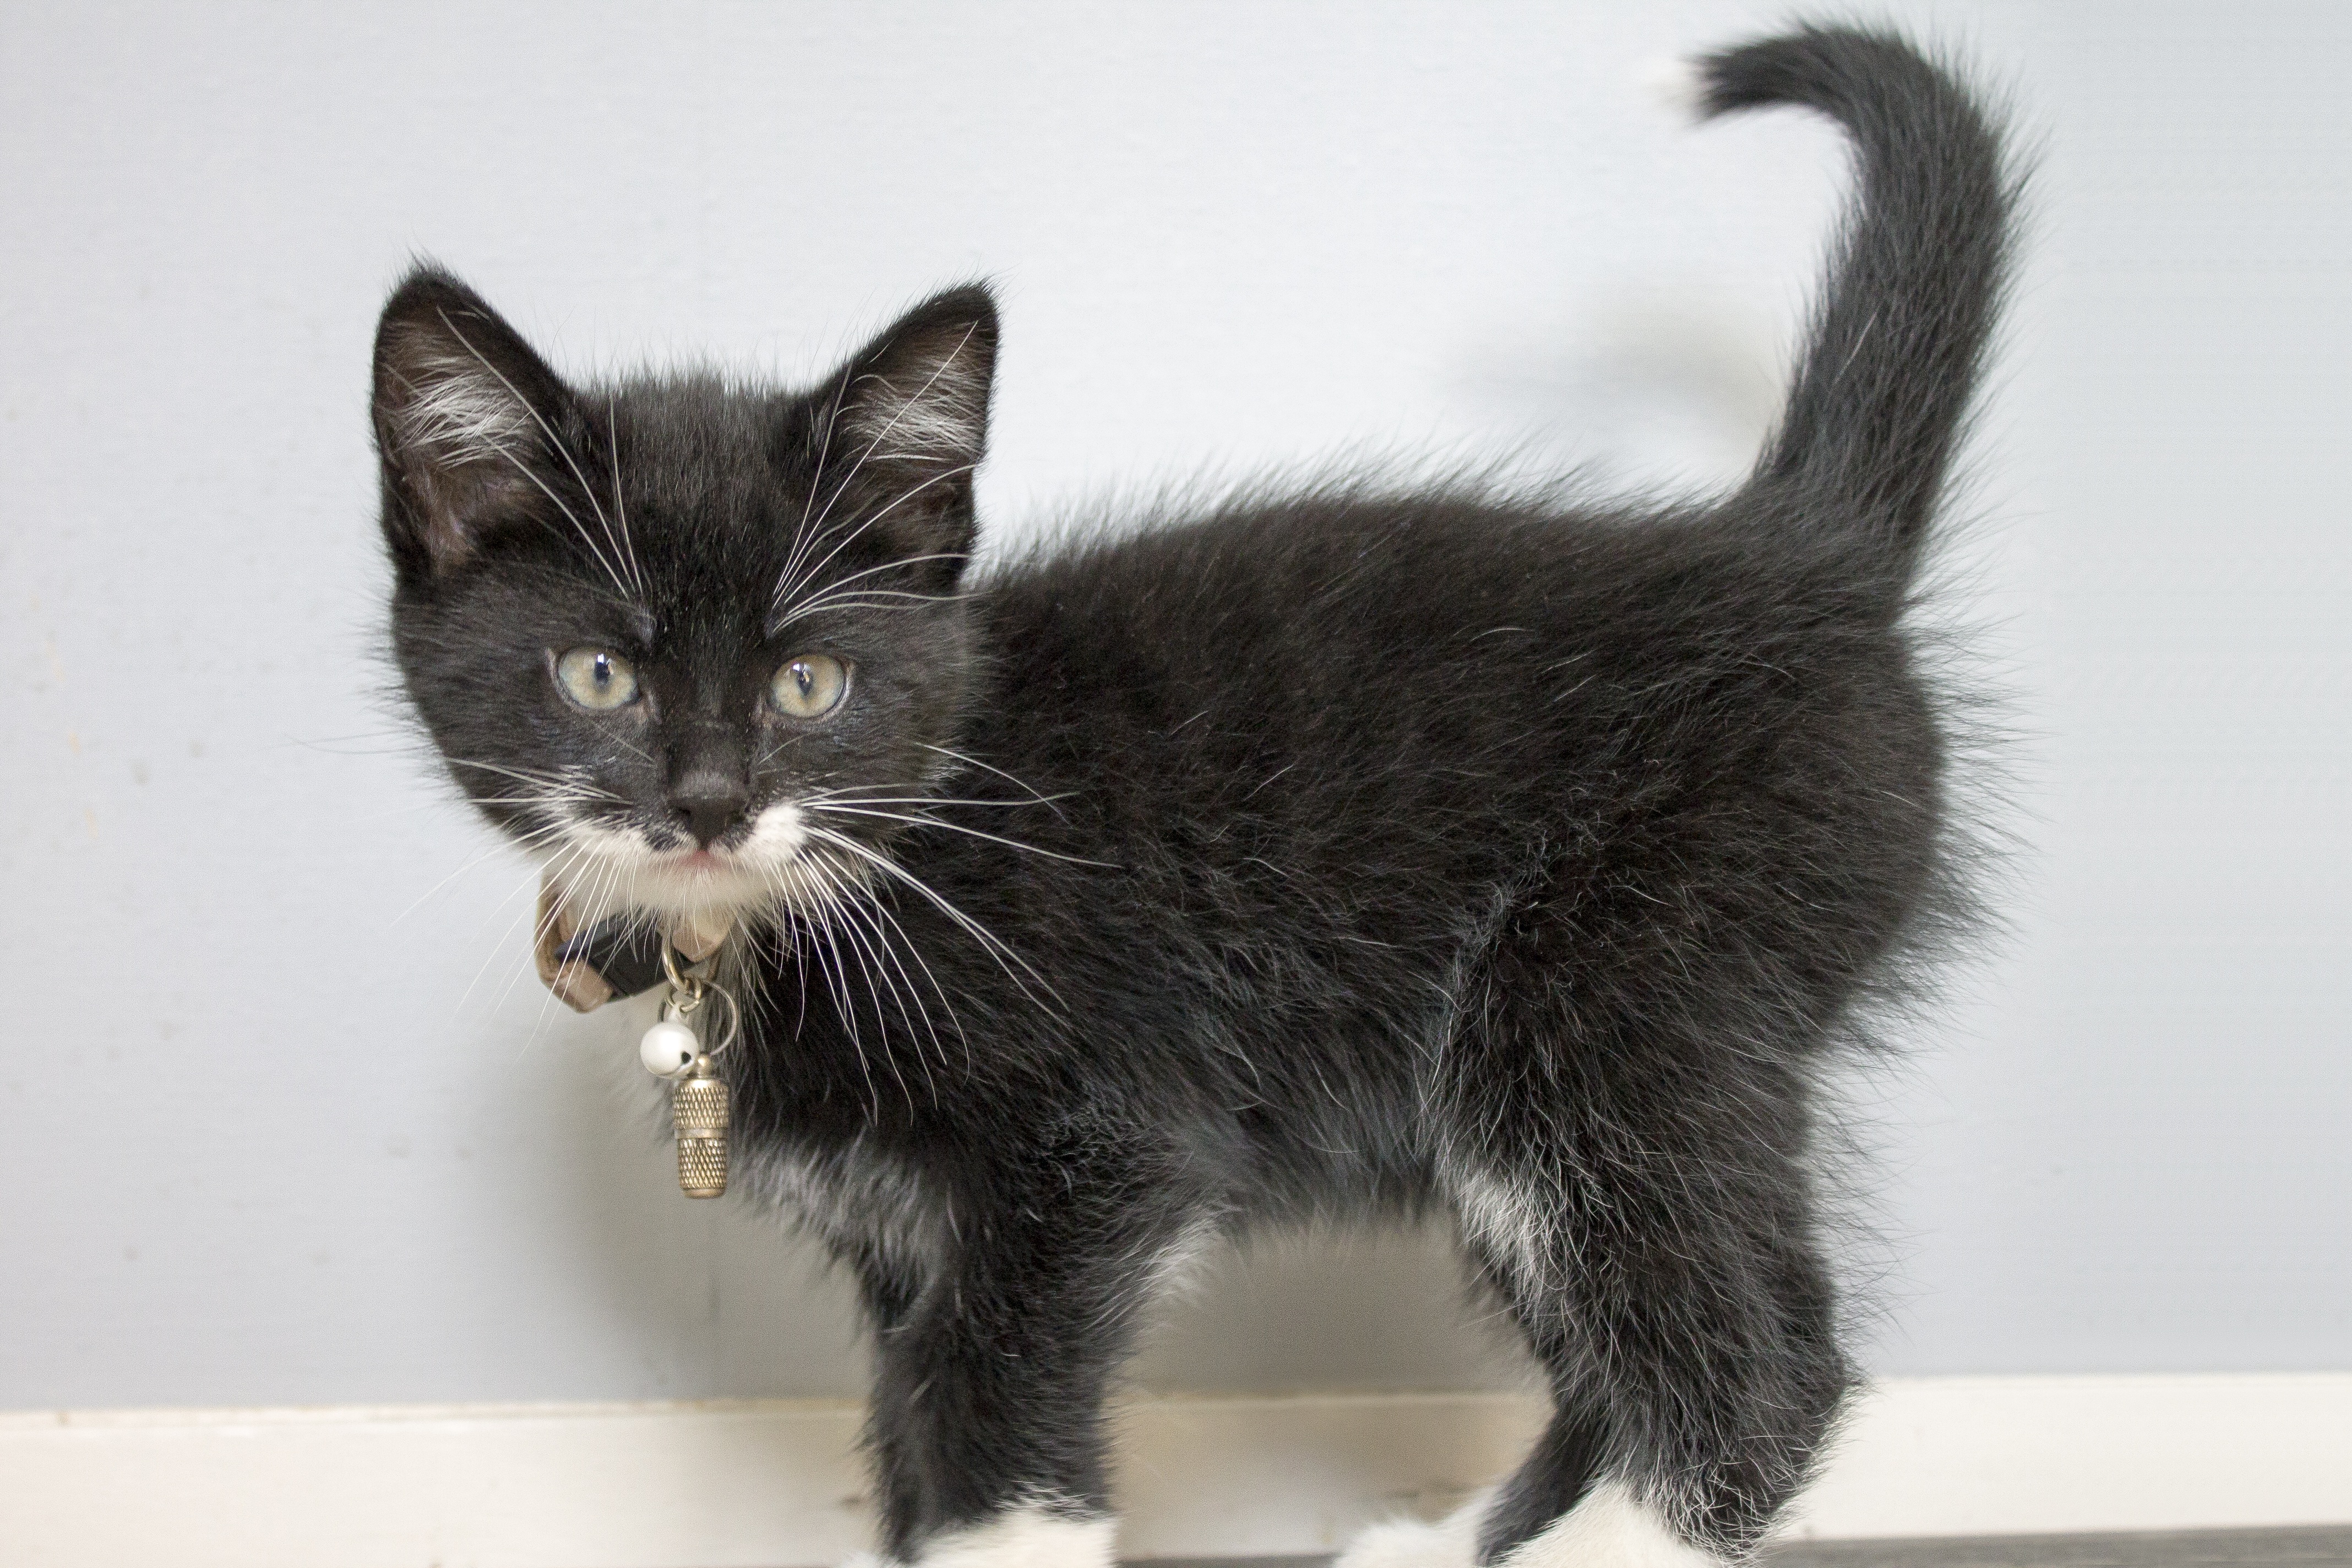
watch, black and white, white, sweet, floor, animal, cute, pet, kitten, cat, feline, mammal, black cat, black, black white, playful, cats, whiskers, stand, fun, newborn, beast, vertebrate, discover, nice, quiet, good looking, maine coon, hangover, cat face, young cat, norwegian forest cat, european shorthair, small to medium sized cats, cat like mammal, carnivoran, nebelung, domestic short haired cat, domestic long haired cat, sta